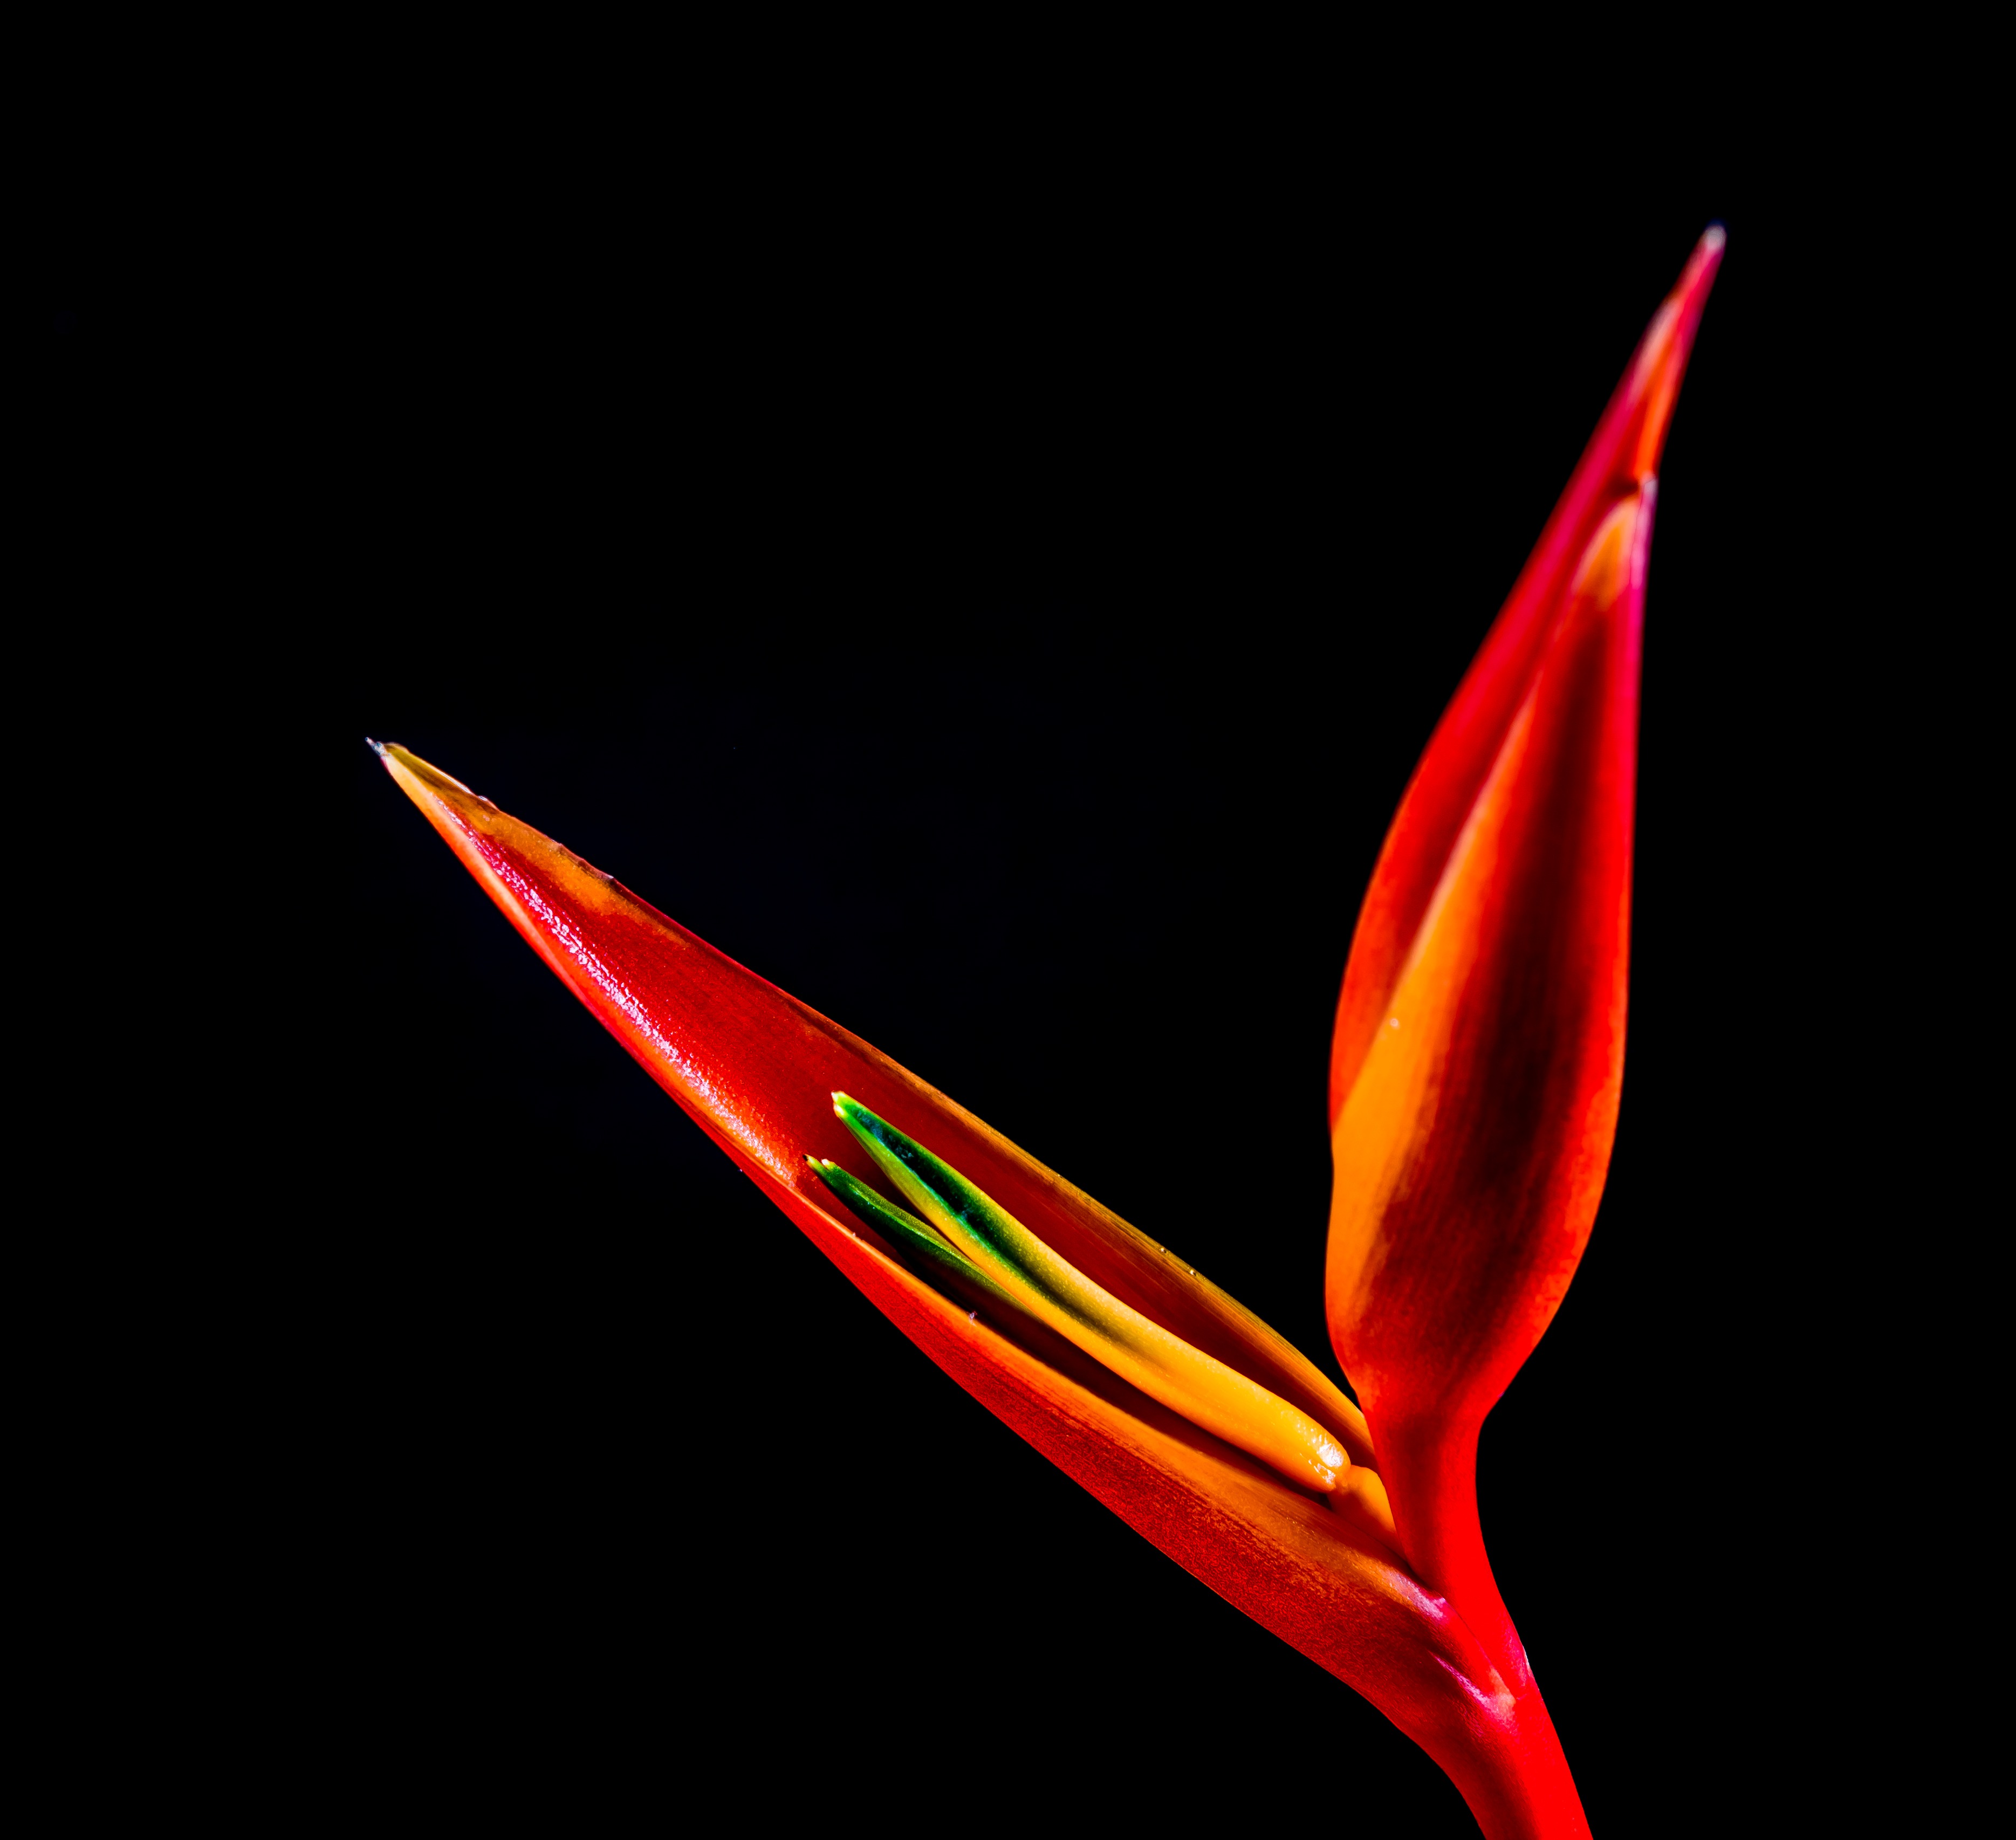
blossom, plant, leaf, flower, petal, bloom, orange, red, color, flame, yellow, close, close up, macro photography, strelitzia, strelitziaceae, caudata greenhouse, computer wallpaper